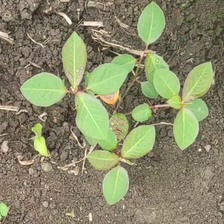
Weed species: Moti_dudhi(Euphorbia_geneculata_L)